Photography in Australia

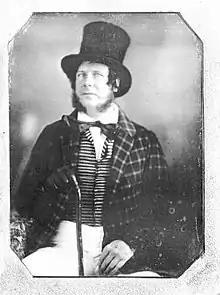
Daguerreotype of Sydney publican Edward Thomas McDonald (1810-1866) taken by J.W. Newland, 1848

Photography in Australia started in the 1840s. The first photograph taken in Australia, a daguerreotype of Bridge Street, Sydney, was taken in 1841.